Symphony No. 73 (Haydn)

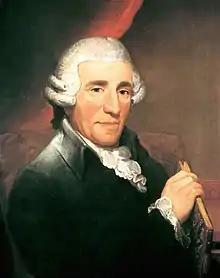
Joseph Haydn

The Symphony No. 73 in D major, Hoboken 1/73, is a symphony by Joseph Haydn composed in 1782. It is often known by the subtitle due to the hunting horn calls in the final movement, a popular trope in eighteenth century music.